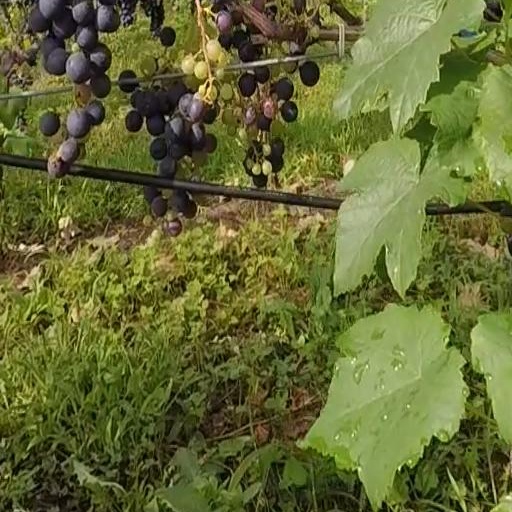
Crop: grape